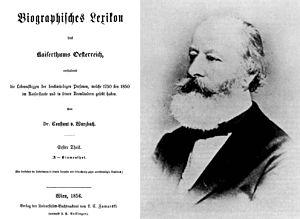
Le chevalier Constantin Wurzbach von Tannenberg, est un lexicographe et écrivain autrichien. Son chef d’œuvre est le « Dictionnaire biographique de l'empire d'Autriche », en 60 volumes.
Le Biographisches Lexikon des Kaiserthums Oesterreich est un ouvrage comprenant 60 volumes de biographies autrichiennes qui a été écrit et publié entre 1856 et 1891 par Constantin von Wurzbach.